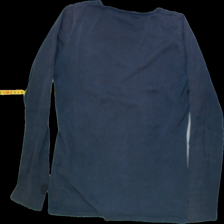
View: back
Type: Shirt
Category: Ladies
Brand: Not Applicable
Colors: Blue
Material: 100%cotton
Trend: No trend
Stains: Yes
Price range: <50
Recommended usage: Export